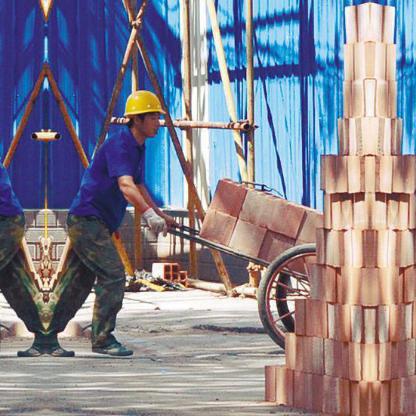
Objects in the image:
label: helmet